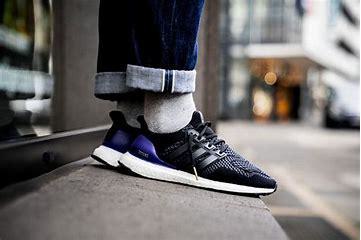
Brand: Adidas
Model: Ultraboost 1